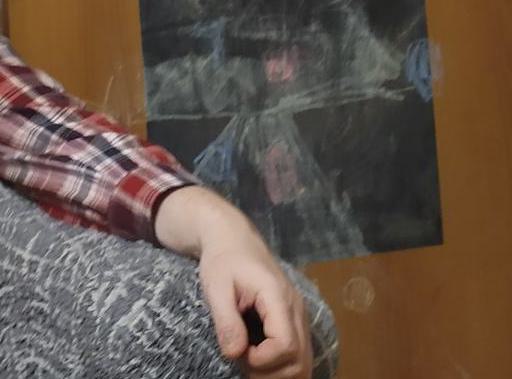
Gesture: no_gesture